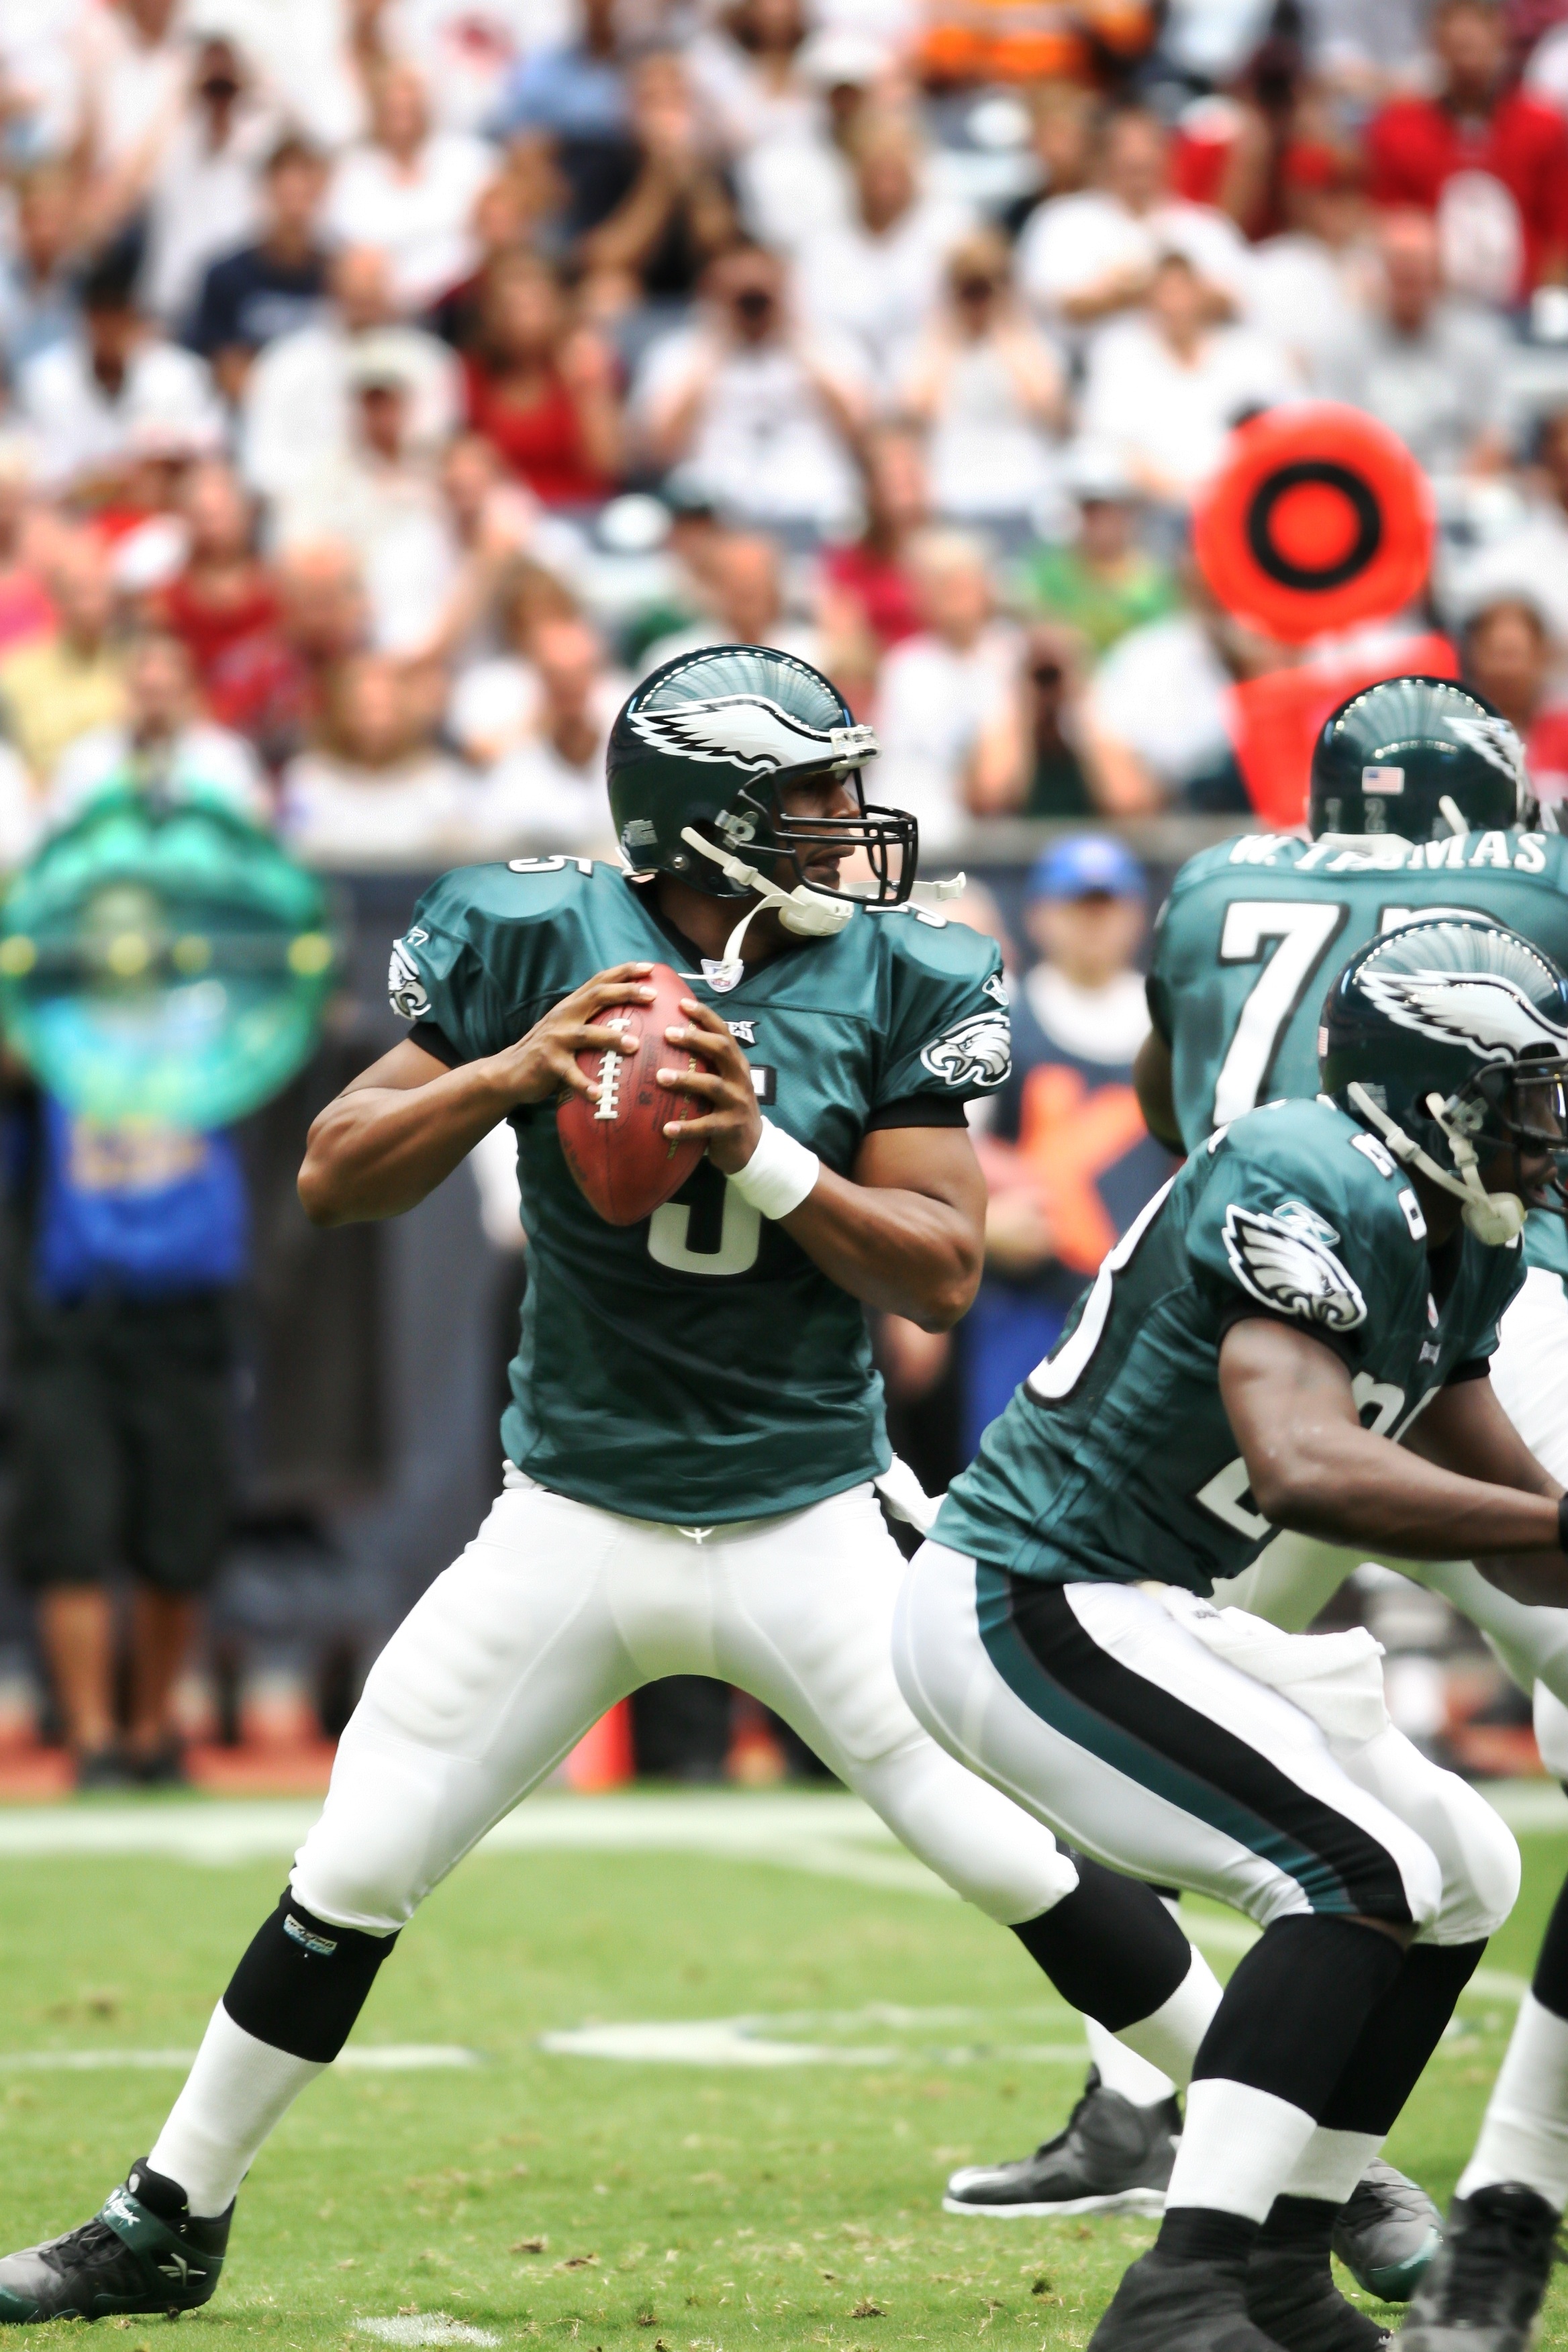
sport, field, game, male, soccer, professional, football, stadium, player, competition, american football, sports, helmet, ball, uniform, athlete, spectators, nfl, pocket, touchdown, tackle, passing, football stadium, football player, quarterback, competitive sport, american football stadium, passer, sports uniform, sports fans, canadian football, sport venue, baseball positions, gridiron football